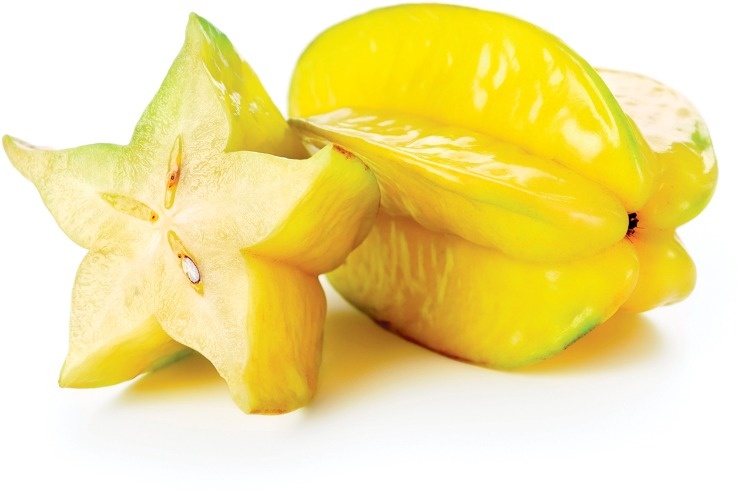
Star Fruit
Star fruit is particularly striking with its beautiful shape. Grown in South East Asia, It has sweet, soft flesh and is often used for garnish with its wonderful star-like shape
Brand: LEMON AND LIMES LONDON LTD
Category: Food, Beverages & Tobacco > Food Items > Fruits & Vegetables > Fresh & Frozen Fruits > Starfruits